Economics

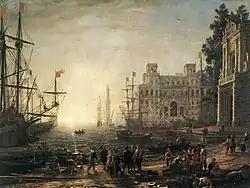
A seaport with a ship arriving

Questions regarding distribution of resources are found throughout the writings of the Boeotian poet Hesiod and several economic historians have described him as the "first economist". However, the Greek word "oikos" was used for issues regarding how to manage a household (which was understood to be the landowner, his family, and his slaves) rather than to refer to some normative societal system of distribution of resources, which is a far more recent phenomenon. Although Xenophon, the author of the "Oeconomicus", is credited by philologues as the source of the word "economy", modern scholarship often credits Aristotle as the first author writing on economics proper in some scattered passages, particularly in the "Nicomachean Ethics", where the topic of use value vs exchange value is discussed. Joseph Schumpeter described 16th and 17th century scholastic writers, including Tomás de Mercado, Luis de Molina, and Juan de Lugo, as "coming nearer than any other group to being the 'founders' of scientific economics" as to monetary, interest, and value theory within a natural-law perspective.